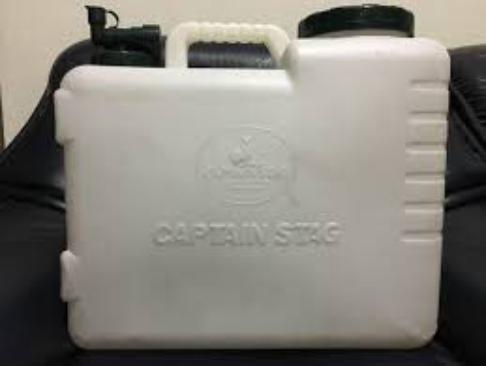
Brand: captain stag
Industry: Necessities